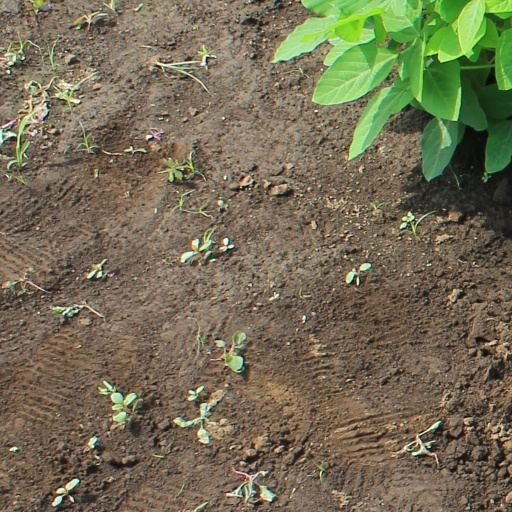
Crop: soybean